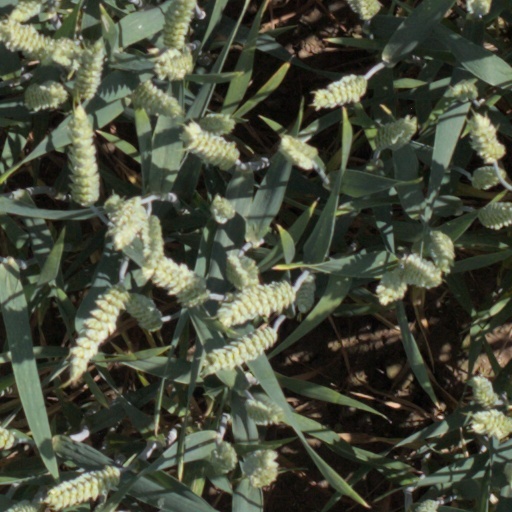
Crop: wheat